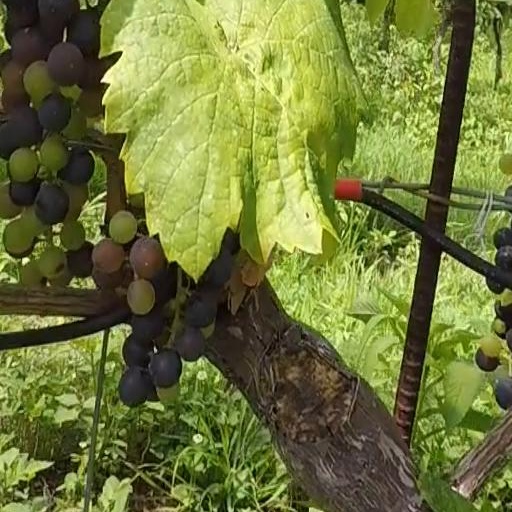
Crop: grape